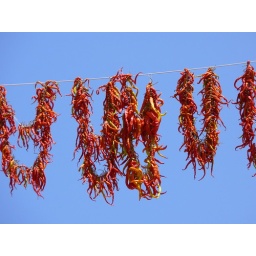
drying on the roof of a house in Selcuk